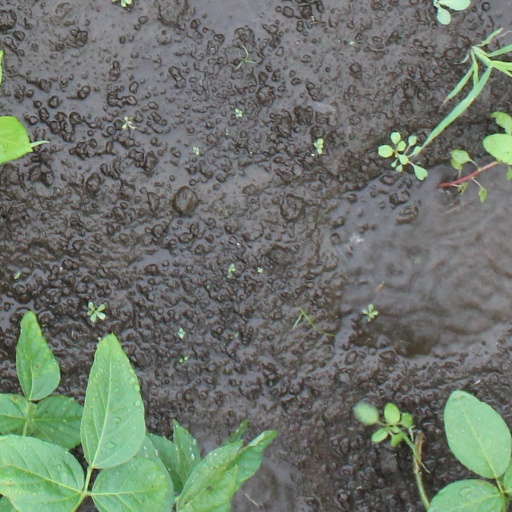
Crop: soybean